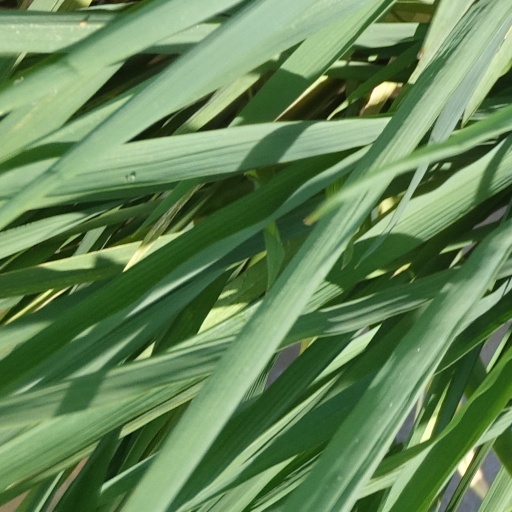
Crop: rice